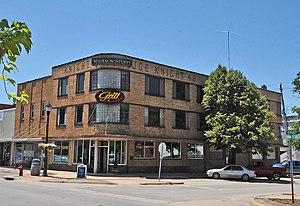
Lebanon est une ville du Missouri, elle est le siège du comté de Laclede.